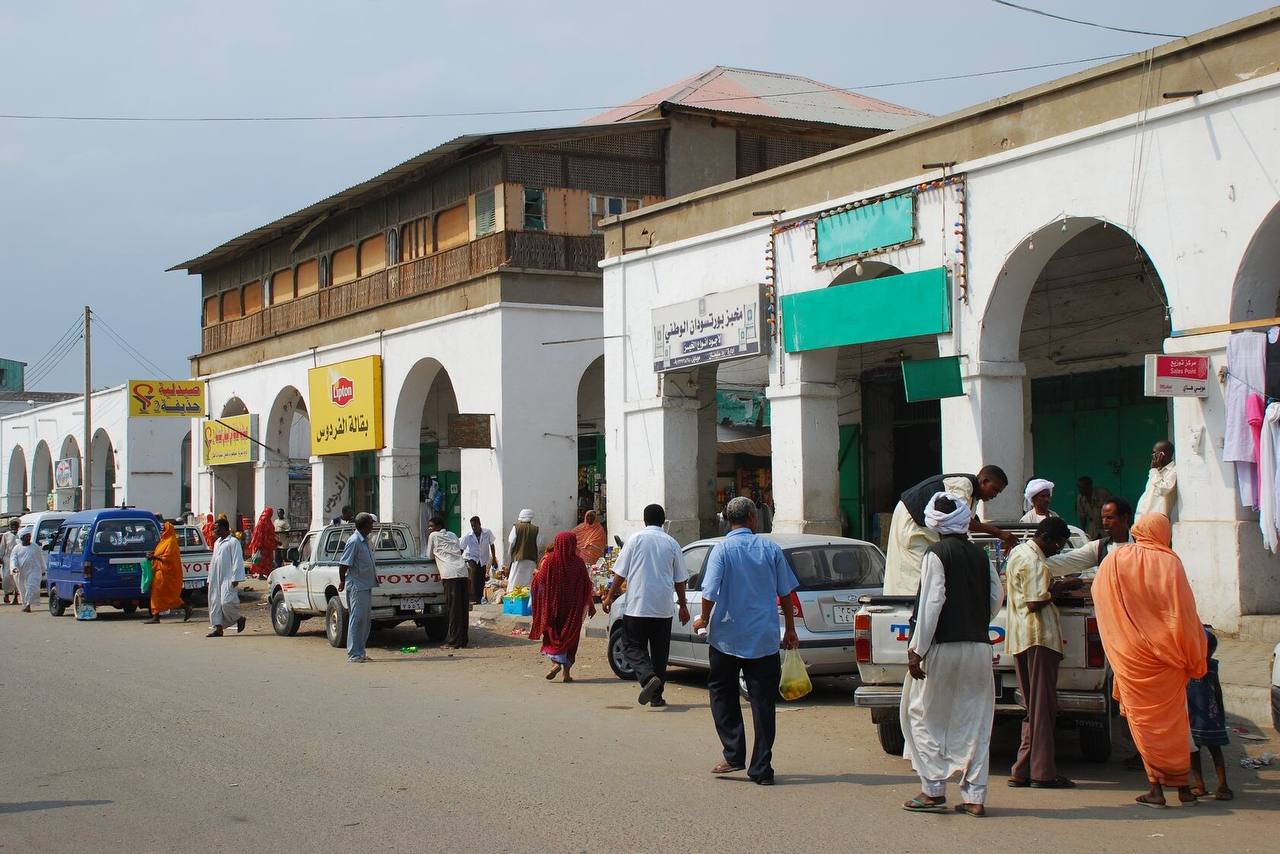
الوصف بالفصحى: متجر تموينات ومخبز وصيدلية في السوق البريطاني
الوصف بالعامية السودانية: بقالة ومخبز وصيدلية  في السوق البريطاني
التصنيف: Marketplaces